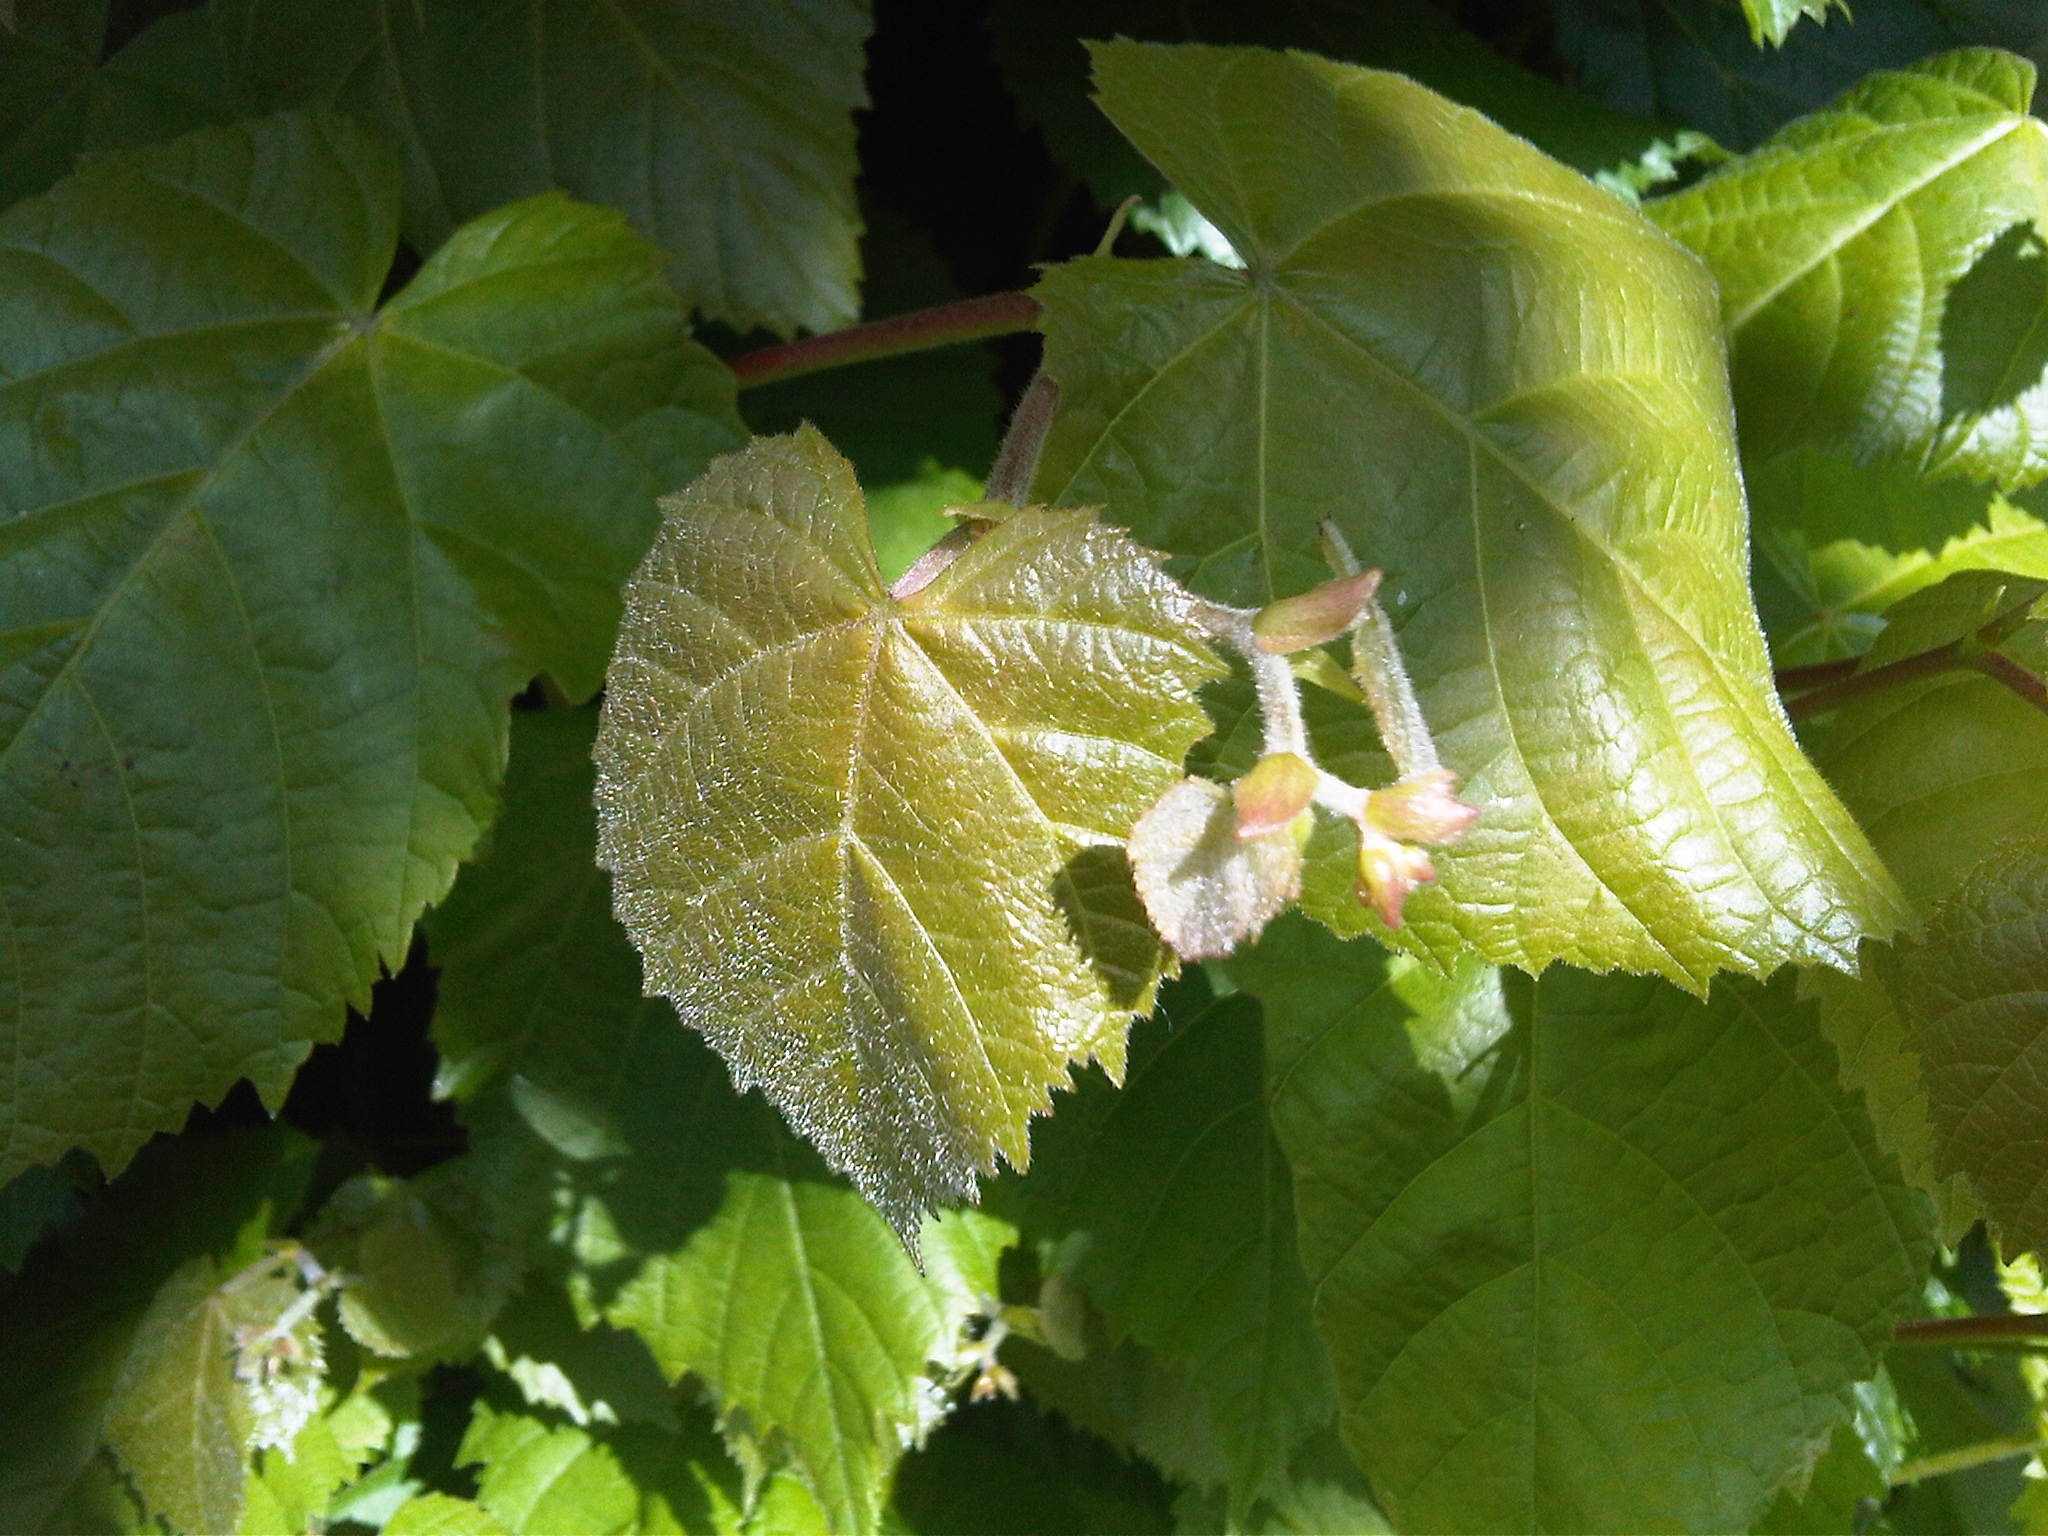
tree, nature, plant, fruit, leaf, flower, food, spring, green, produce, shrub, flowering plant, new leaves, land plant